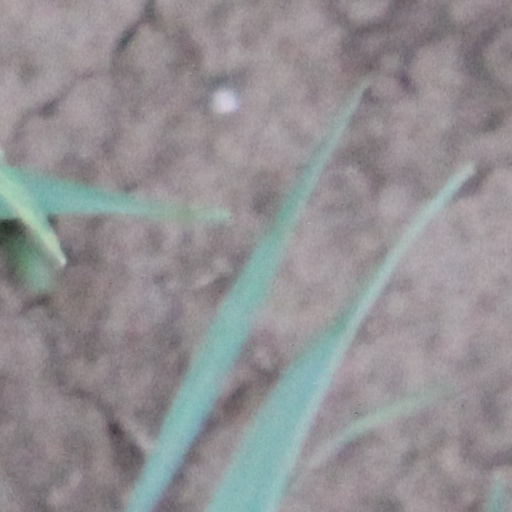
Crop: wheat